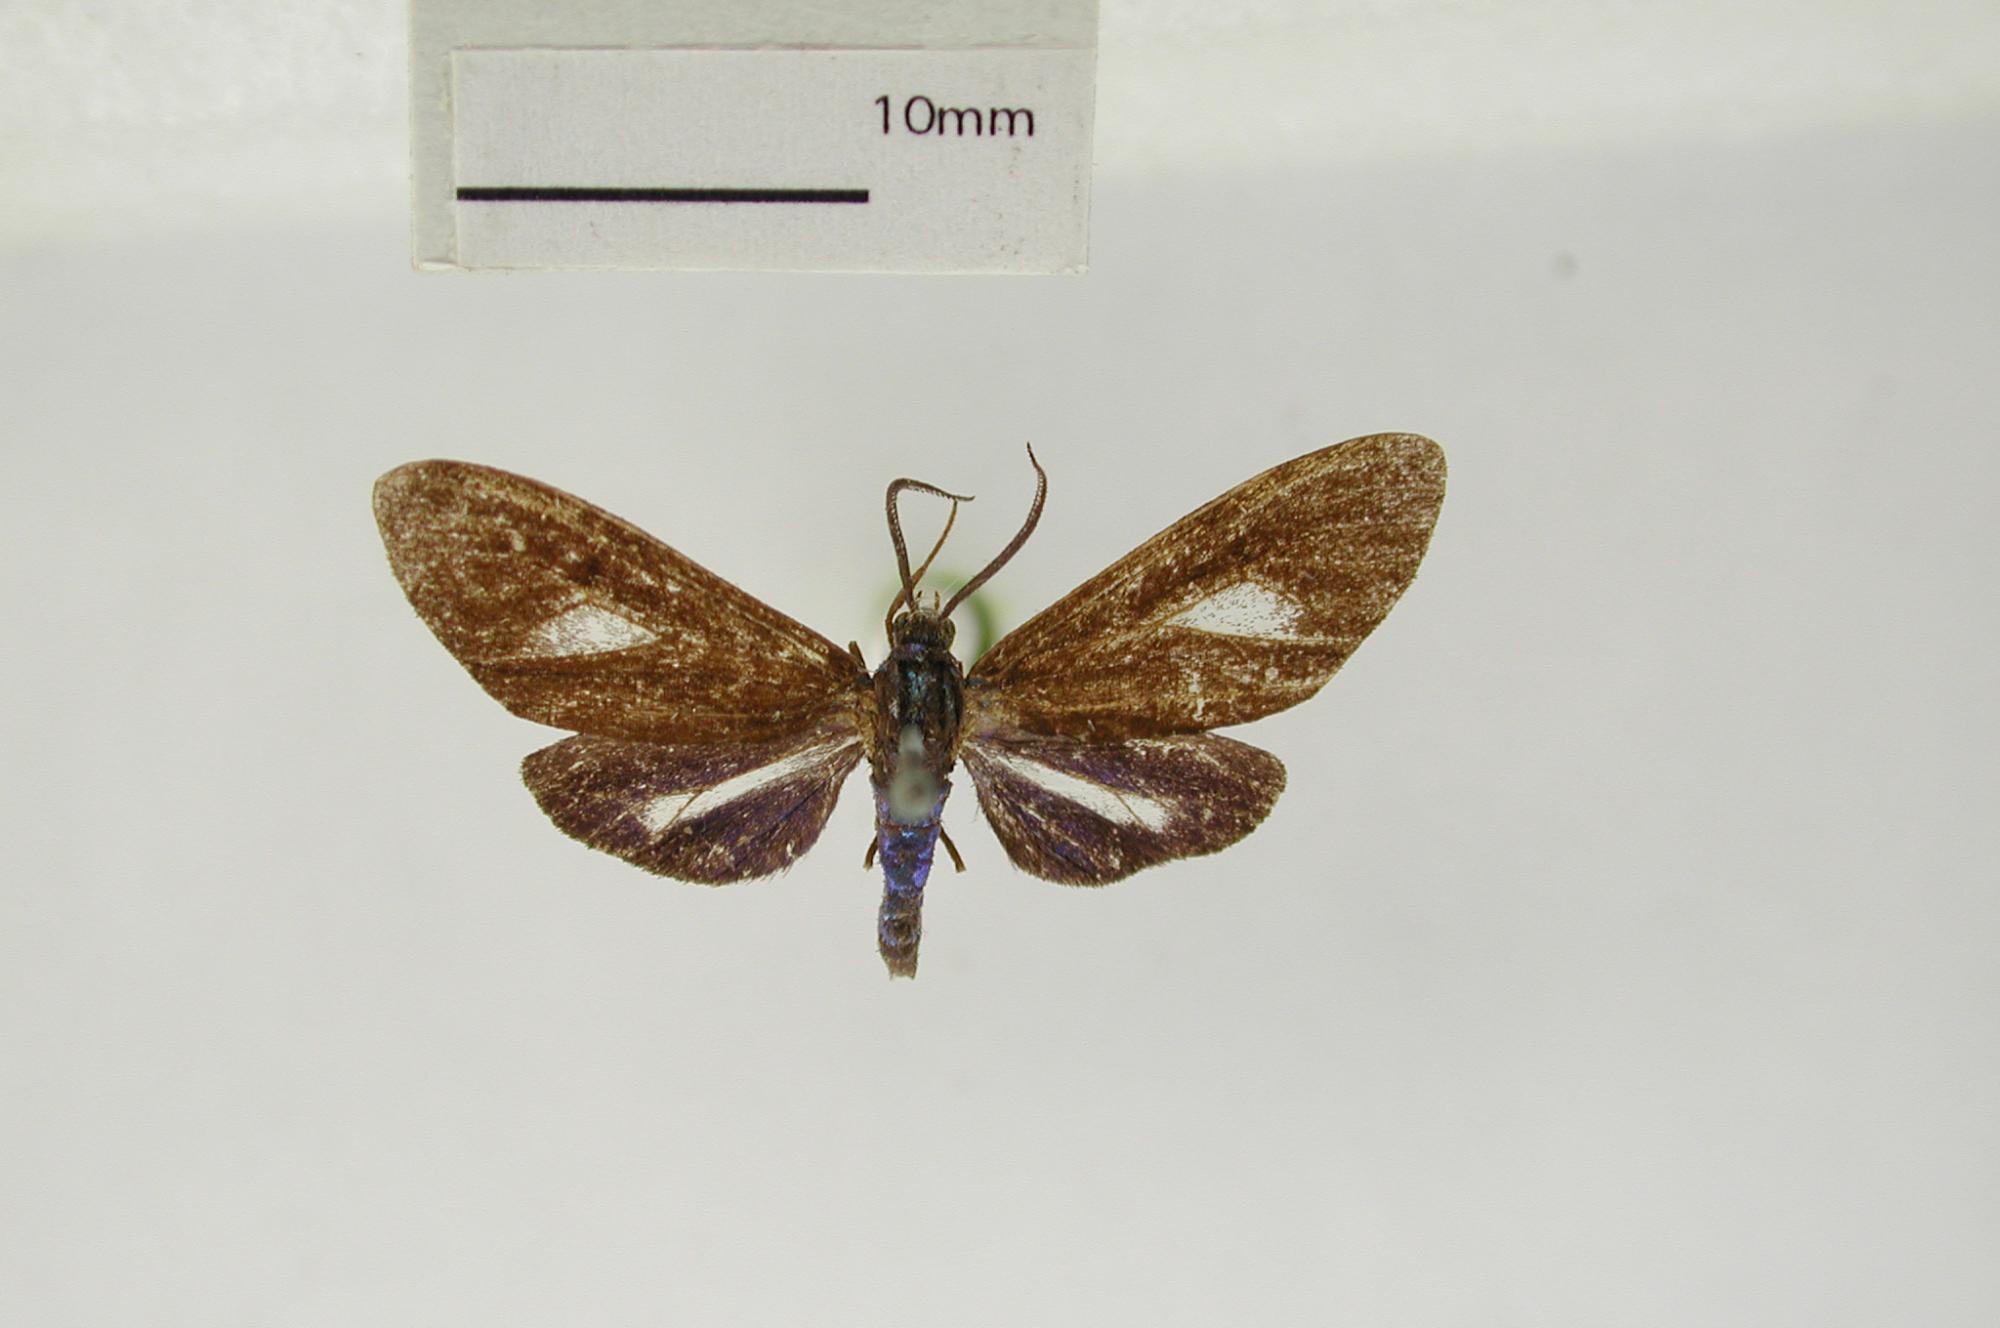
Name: Euagra caerula
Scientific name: Euagra caerula Dognin, 1891
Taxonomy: Animalia, Arthropoda, Insecta, Lepidoptera, Arctiidae
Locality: Environs de Loja, Loja, Ecuador